Felix-Joseph Barbelin

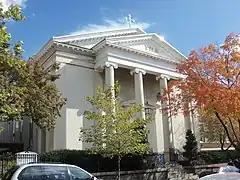
Holy Trinity Catholic Church in the Georgetown district of Washington, D.C., where Barbelin was assistant pastor from 1836 to 1838

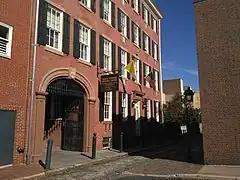
In 1838, Barbelin was named assistant pastor at Old St. Joseph's Church in Philadelphia

Barbelin was born at Lunéville, (then in the Province of Meurthe, now Meurthe-et-Moselle), in the Alsatian region of France, the oldest of seven children born to Dominic and Elizabeth Louis Barbelin. His father was the Secretary to the Revenue Department of the district of Luneville. All but one of his siblings chose to enter religious life. His youngest brother, Ignace-Xavier, also became a Jesuit.